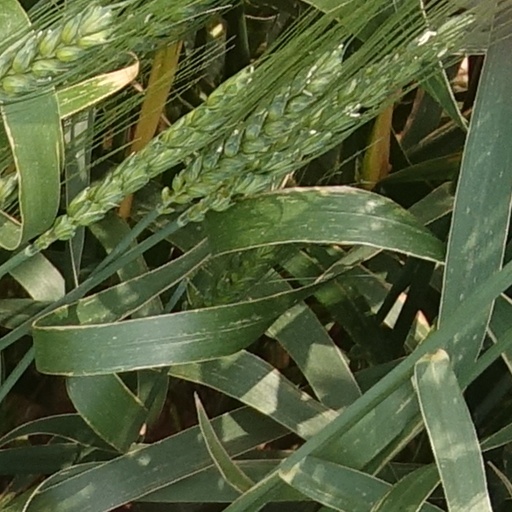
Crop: wheat